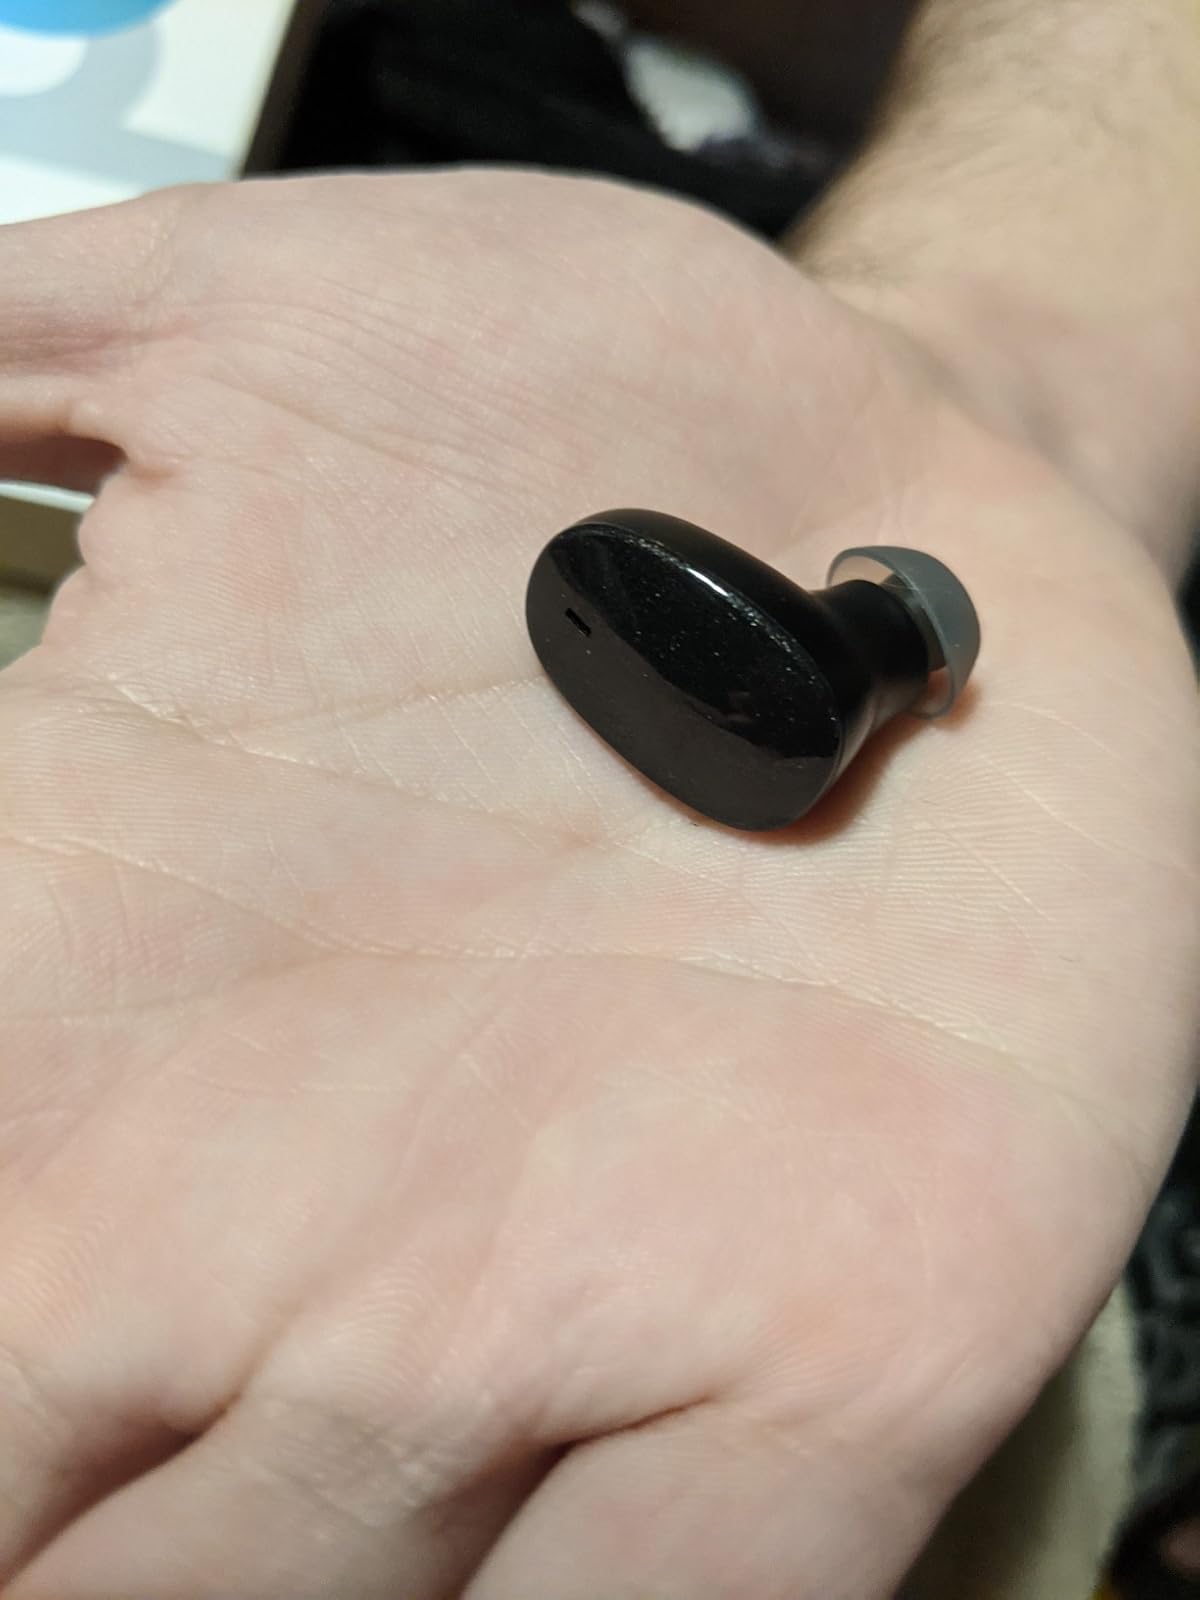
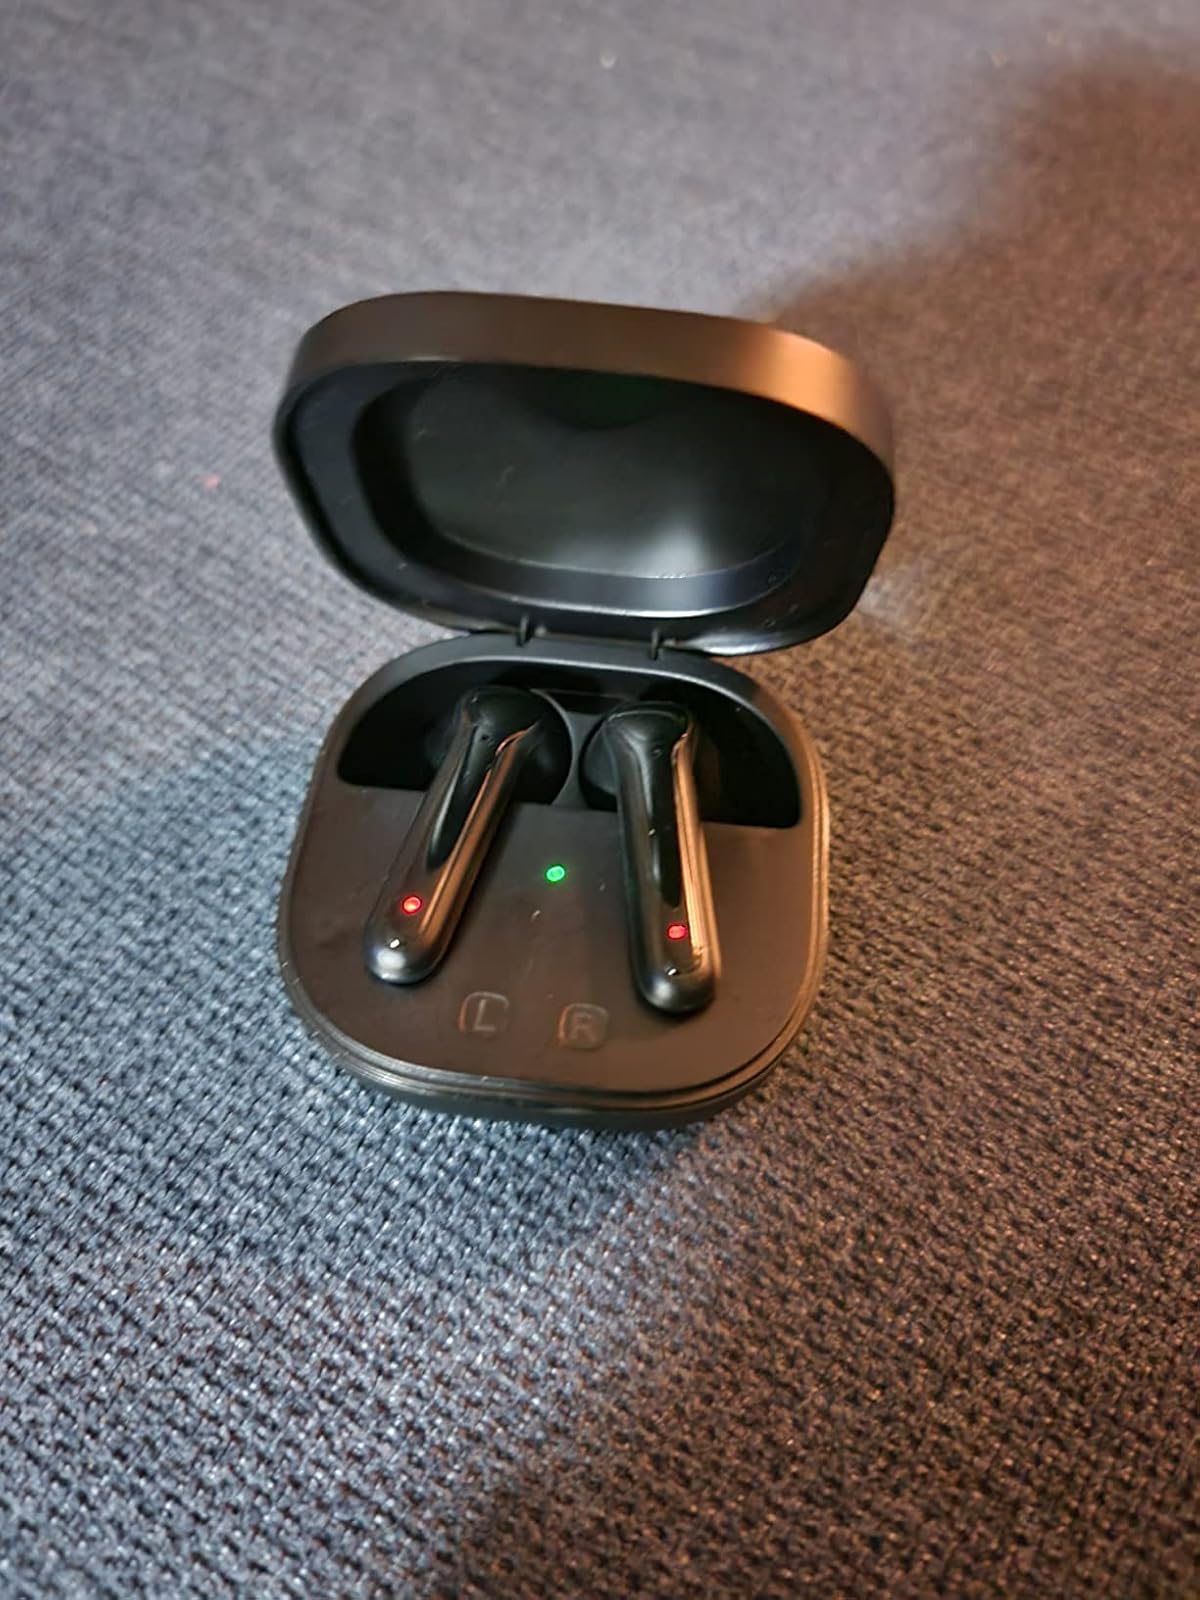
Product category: earbuds
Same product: no